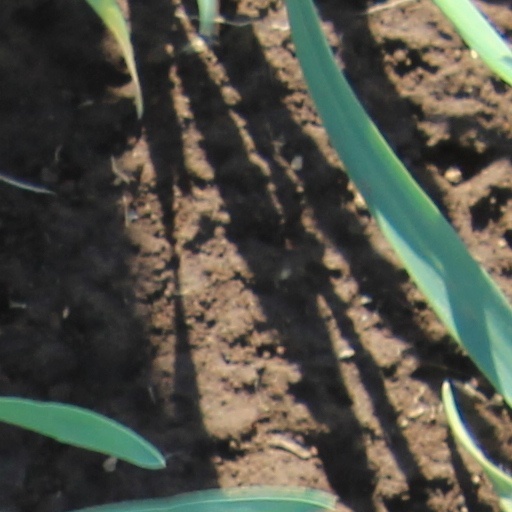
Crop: wheat